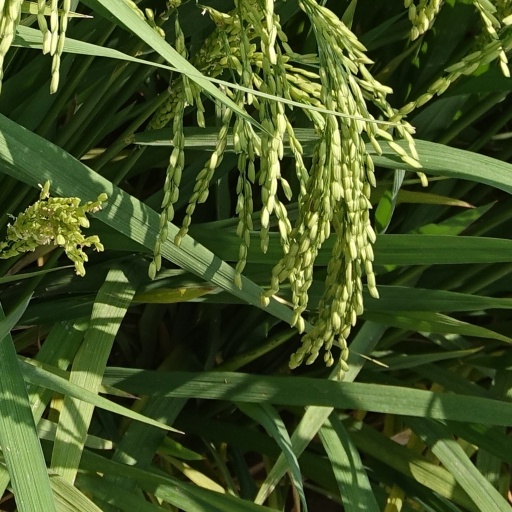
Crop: rice